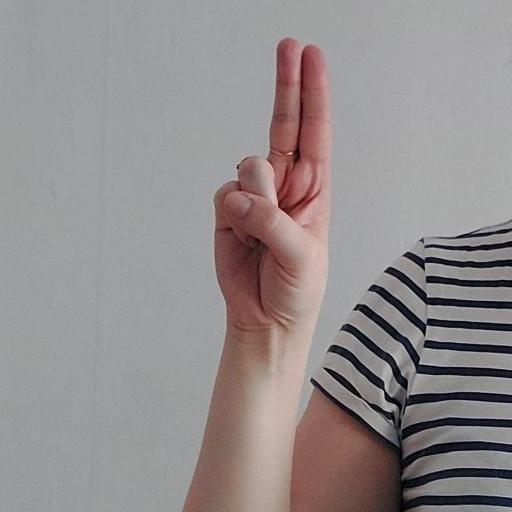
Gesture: two_up